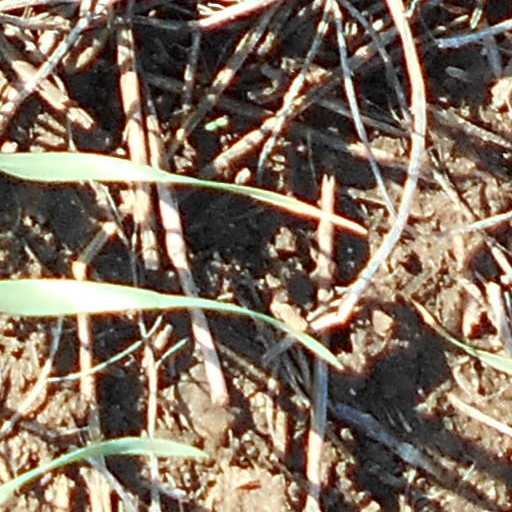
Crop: wheat